2013 Italian general election

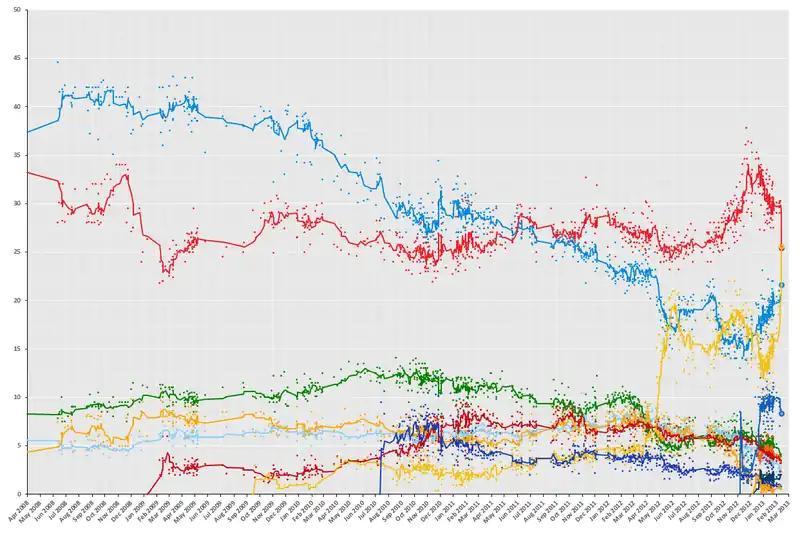
Six-point average trend line of poll results from 14 April 2008 to 25 February 2013, with each line corresponding to a political party

The autonomous region of Aosta Valley, in northwestern Italy, elects one member to the Chamber of Deputies through a direct first-past-the-post election. Some parties that formed electoral coalitions in Italy, might have opted to run against one another (or form different coalitions) in this particular region.